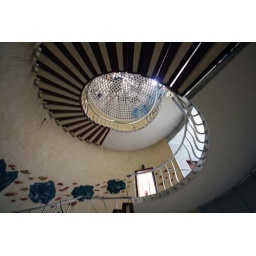
seen in an office building